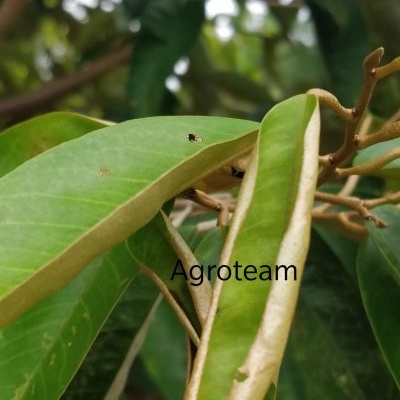
Label: Leaf_Rhizoctonia